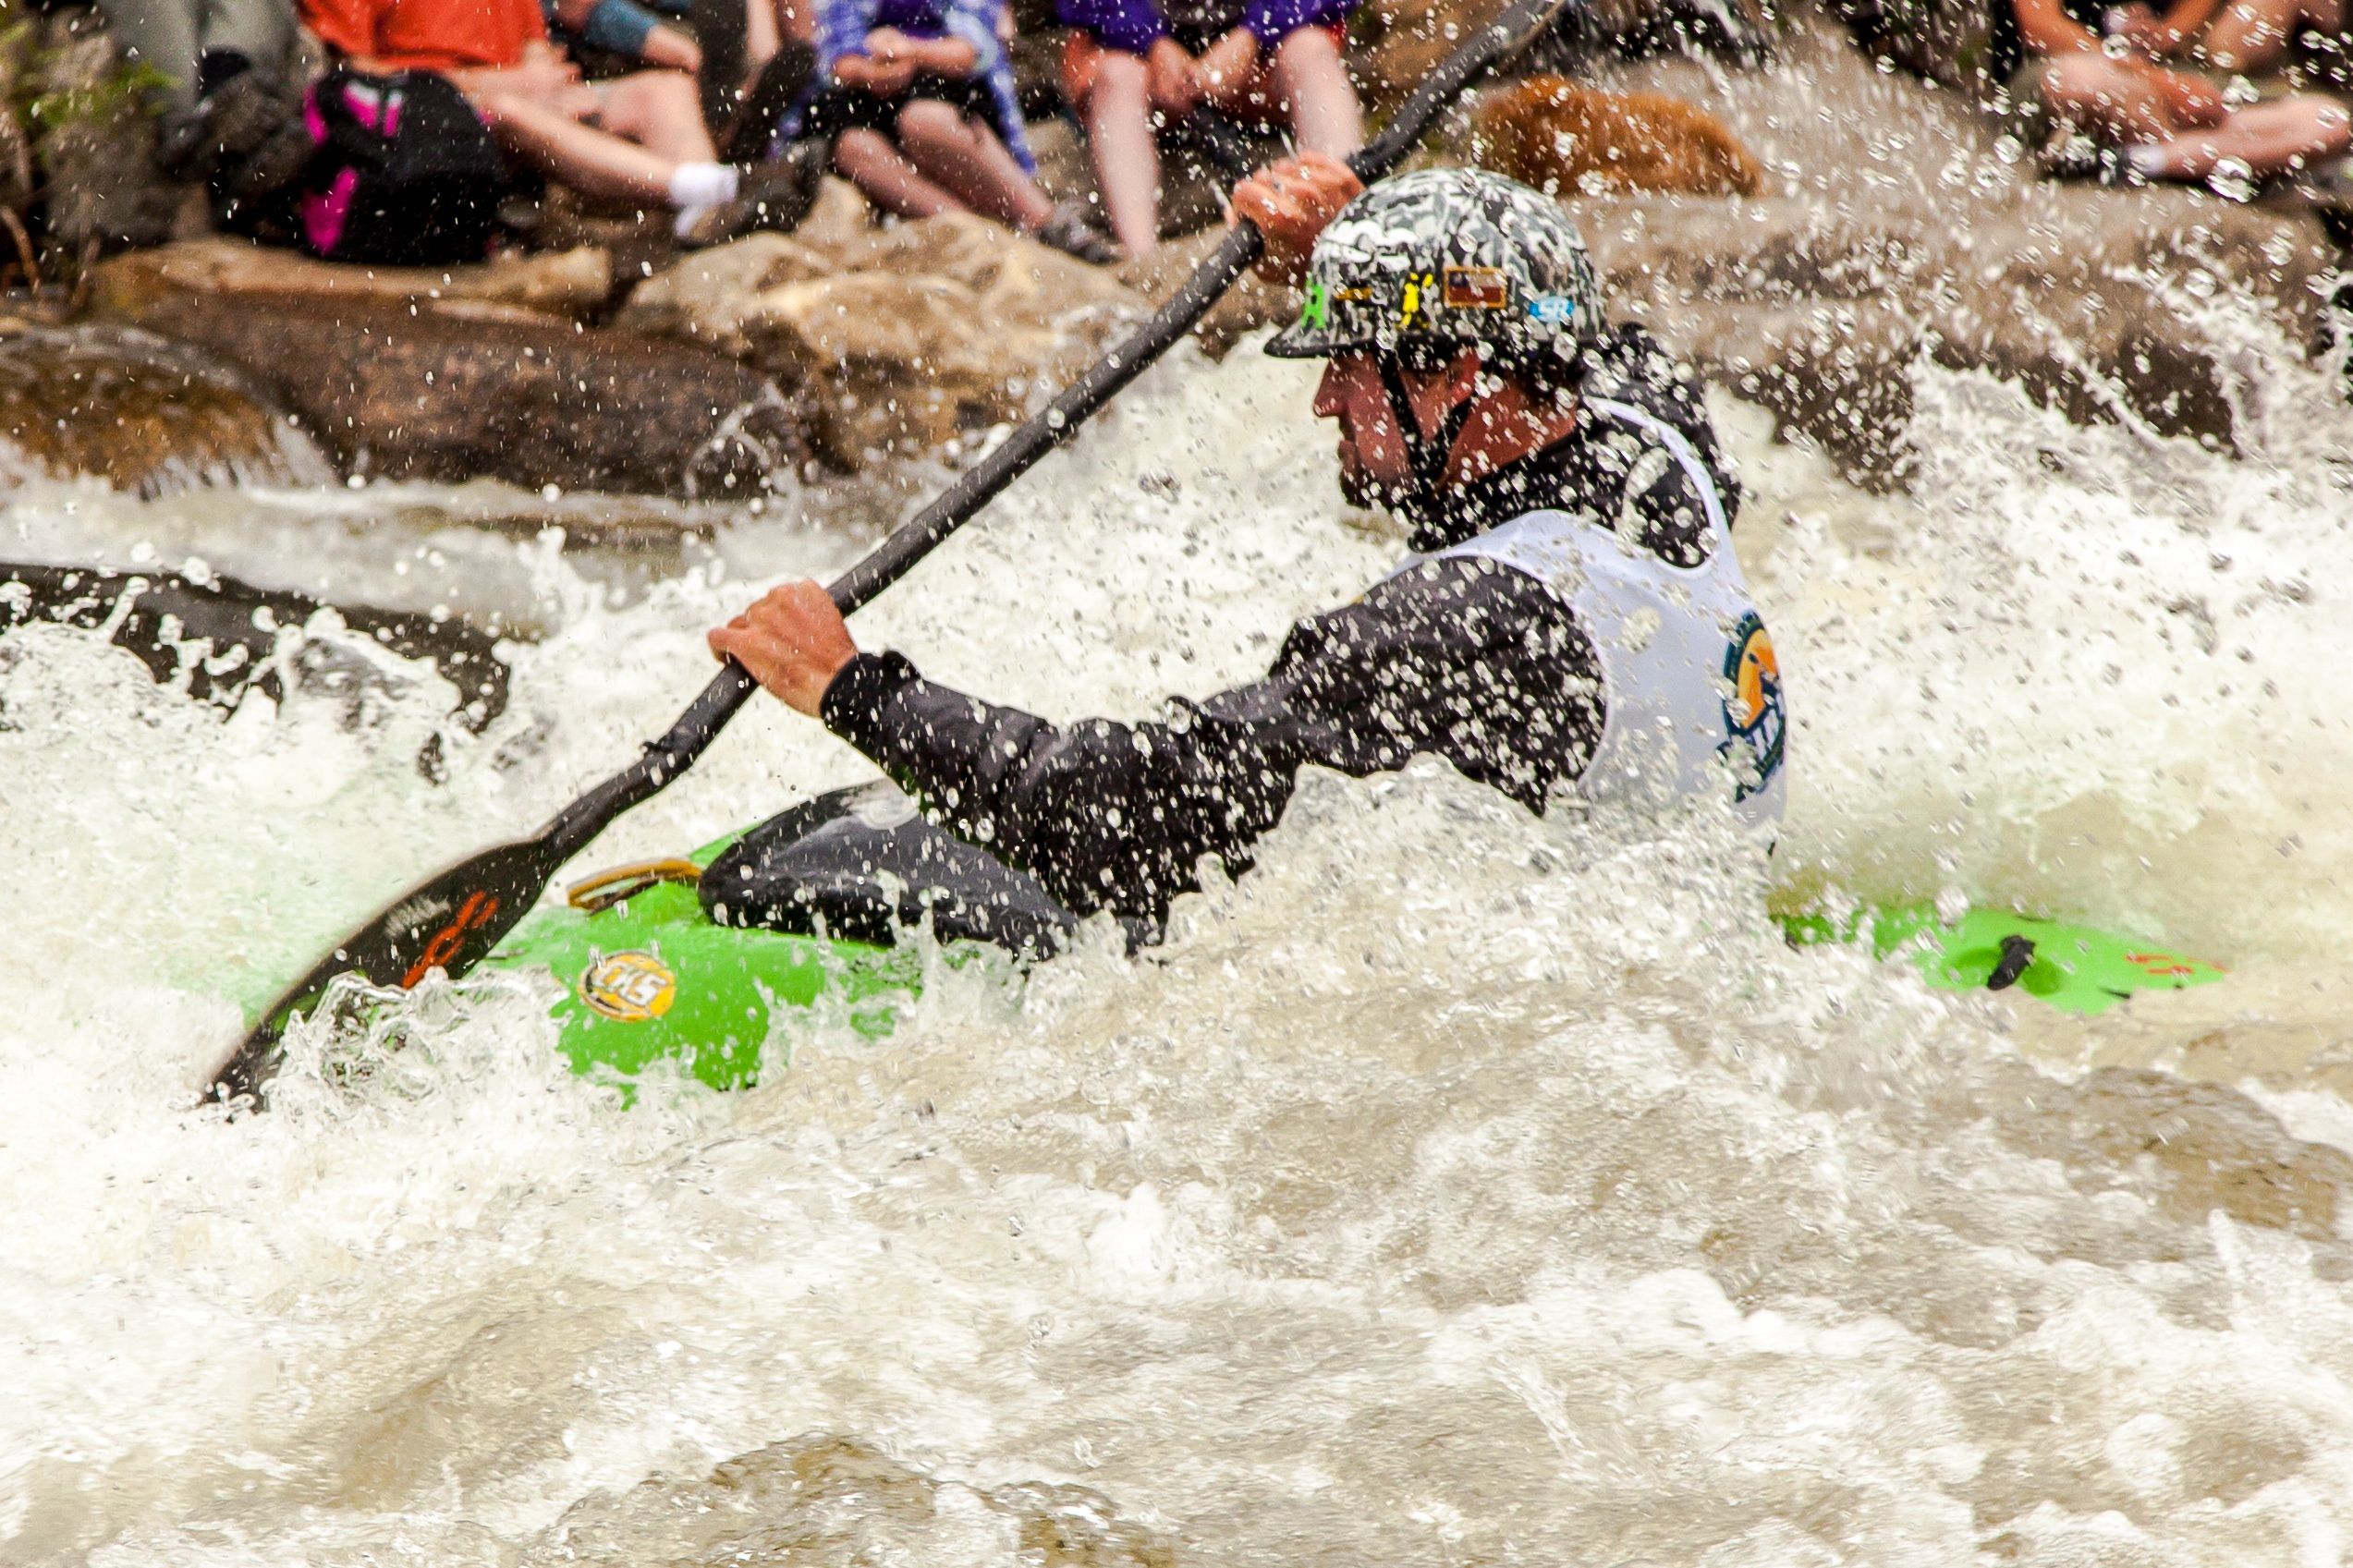
water, nature, person, cold, mist, white, sport, boat, wave, adventure, wet, river, summer, canoe, oar, stream, paddle, vehicle, spray, action, rapid, exercise, extreme, extreme sport, speed, leisure, kayak, terrain, healthy, life, activity, energy, outdoors, fun, relaxation, sports, helmet, boating, whitewater, rapids, danger, kayaking, watercraft, rowing, games, risk, athlete, vacations, strength, challenge, canoeing, excitement, water sport, protective, rafting, pursuit, swift, lifestyles, watercraft rowing, canoe slalom, whitewater kayaking